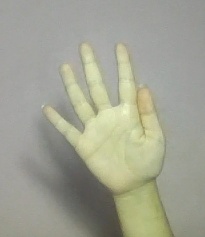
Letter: sheen